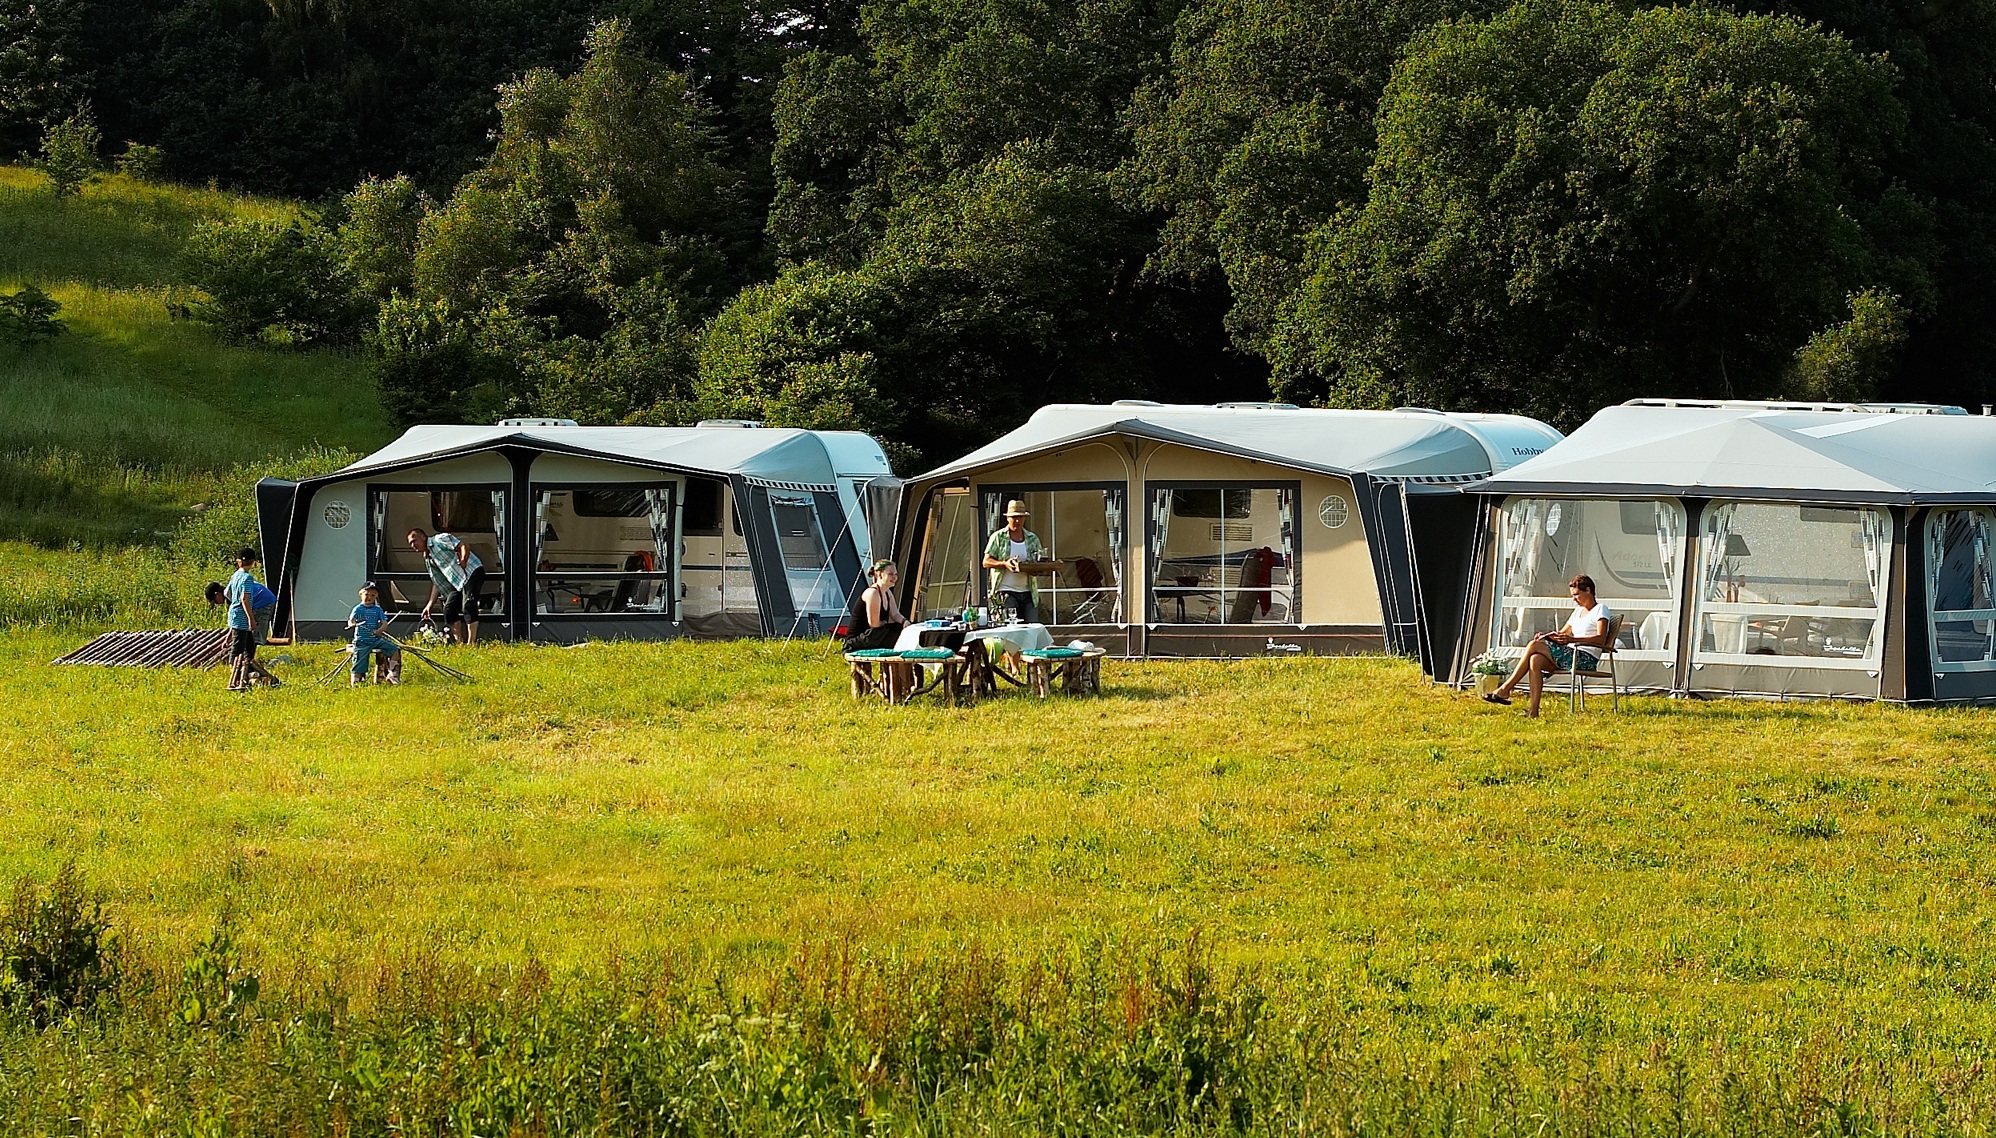
outdoor, meadow, recreation, shack, camping, tent, caravan, rural area, outdoor recreation